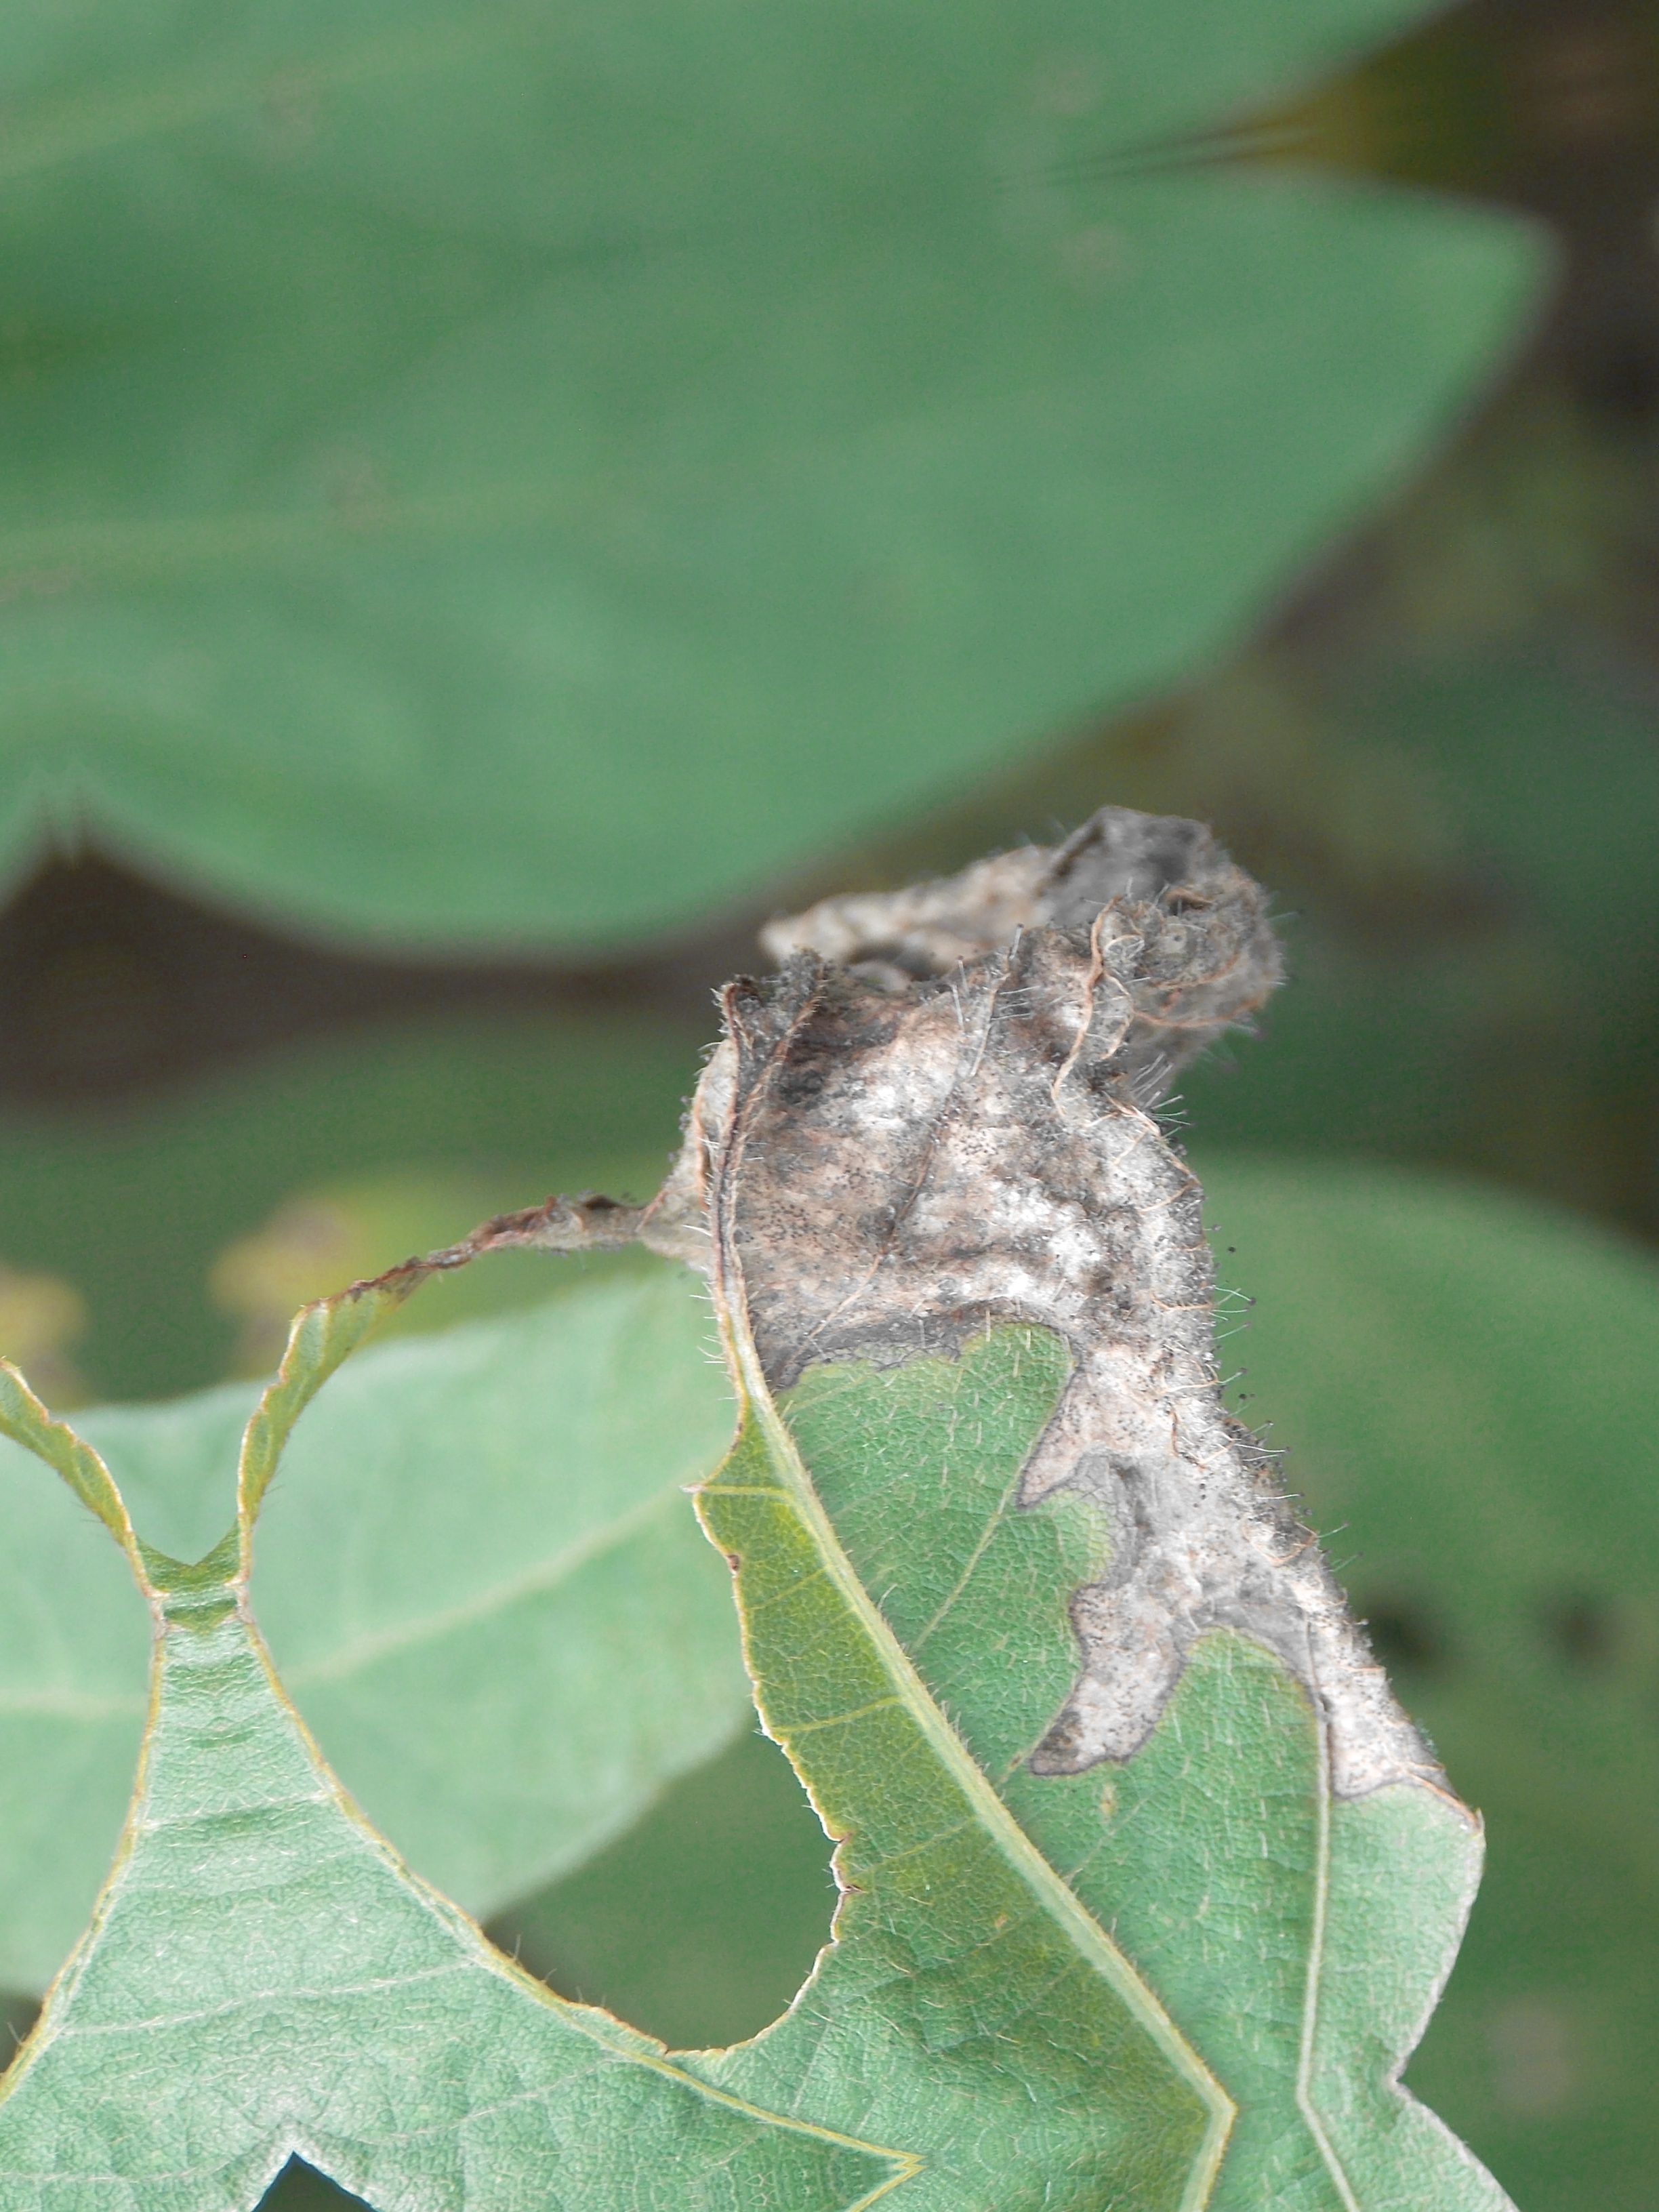
Label: Disease